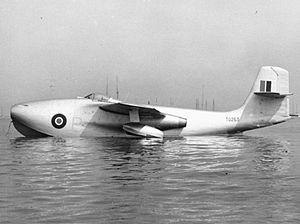
Le Saunders-Roe SR.A/1 était un projet britannique d'avion de chasse à la formule particulièrement originale : un hydravion à réaction. Il ne déboucha pas sur une fabrication en série, et fut officiellement abandonné en 1951.